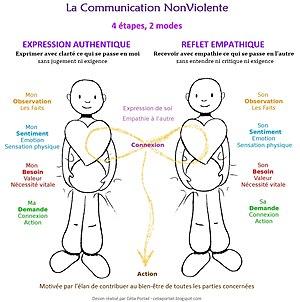
Les 4 étapes du processus de la CNV Dessin réalisé par Célia Portail - celiaportail.blogspot.com
La communication non violente est un processus de communication élaboré par Marshall B. Rosenberg. Selon son auteur, ce sont « le langage et les interactions qui renforcent notre aptitude à donner avec bienveillance et à inspirer aux autres le désir d'en faire autant ». L'empathie est au cœur de la CNV, entamée dans les années 1970, ce qui constitue un point commun avec l'approche centrée sur la personne du psychologue Carl Rogers dont Marshall Rosenberg fut un des élèves. L'expression « non violente » est une référence au mouvement de Gandhi et signifie ici le fait de communiquer avec l'autre sans lui nuire. Marshall Rosenberg s'appuie également sur les travaux de l'économiste chilien Manfred Max-Neef, qui a analysé les besoins humains.